Hyundai Ioniq

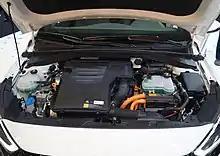
1.6L "Kappa" engine in an Ioniq Hybrid

The estimated combined total system output is with torque powered by a 1.6-litre "Kappa" four cylinder Atkinson-cycle engine with 40% thermal efficiency capable of delivering with an estimated torque of plus the electric motor delivers an additional estimated with an estimated maximum torque of for a maximum with torque. Power is delivered to the front wheels through six speed dual-clutch transmission. Neither the Ioniq Hybrid nor Electric is suitable for towing a trailer, like many hybrids and electrics.